Positive Slovenia

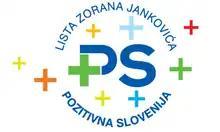
The logo of Positive Slovenia, which was in use from the establishment of party on 22 October 2011 until its second congress on 21 January 2012, included the name of Zoran Jankovič, its president. Originally, the party was known as "Zoran Janković's List – Positive Slovenia".

Positive Slovenia (PS) was a centre-left political party in Slovenia, following April 2014 led by founder Zoran Janković. The party was founded under the name "Zoran Janković's List – Positive Slovenia". It was renamed to "Positive Slovenia" in its second congress, held on 21 January 2012.